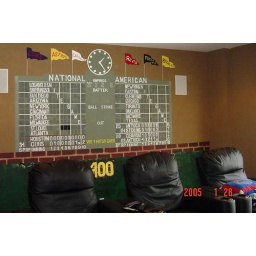
This mural was painted in a home theater room. the last row of seats were actual seats from the park!